Adoration of the Magi (tapestry)

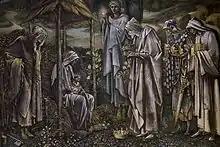
Design for tapestry "The Adoration of the Magi", 1887

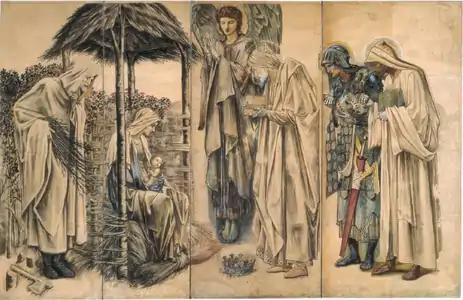
Cartoon for the "Adoration" tapestry, 1888

The original tapestry was commissioned in 1886 by John Prideaux Lightfoot, rector of Exeter College, Oxford, for the Gothic revival chapel built for the college in the 1850s by George Gilbert Scott. Lightfoot approached William Morris and Edward Burne-Jones, both former students at Exeter, and suggested the subject matter for the tapestry, to which Morris agreed readily in a letter to Lightfoot dated 4 September 1886.